Timorese Social Democratic Action Center

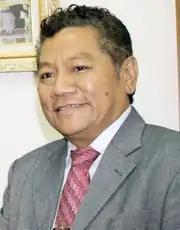

Centro ASDT was officially recognized as a political party on 2 September 2015 by the "Tribunal de Recurso de Timor-Leste". The party's first National Congress took place on 19 December 2015 in the hall of the "Comissão Nacional de Eleições".